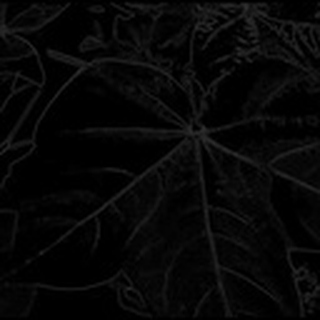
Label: healthy_cotton